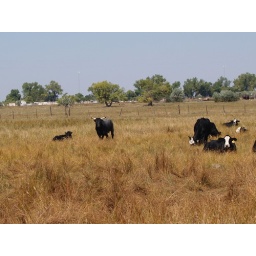
Another bull in the field